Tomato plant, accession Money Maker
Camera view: bottom (45 deg); turntable rotation: 90 degrees
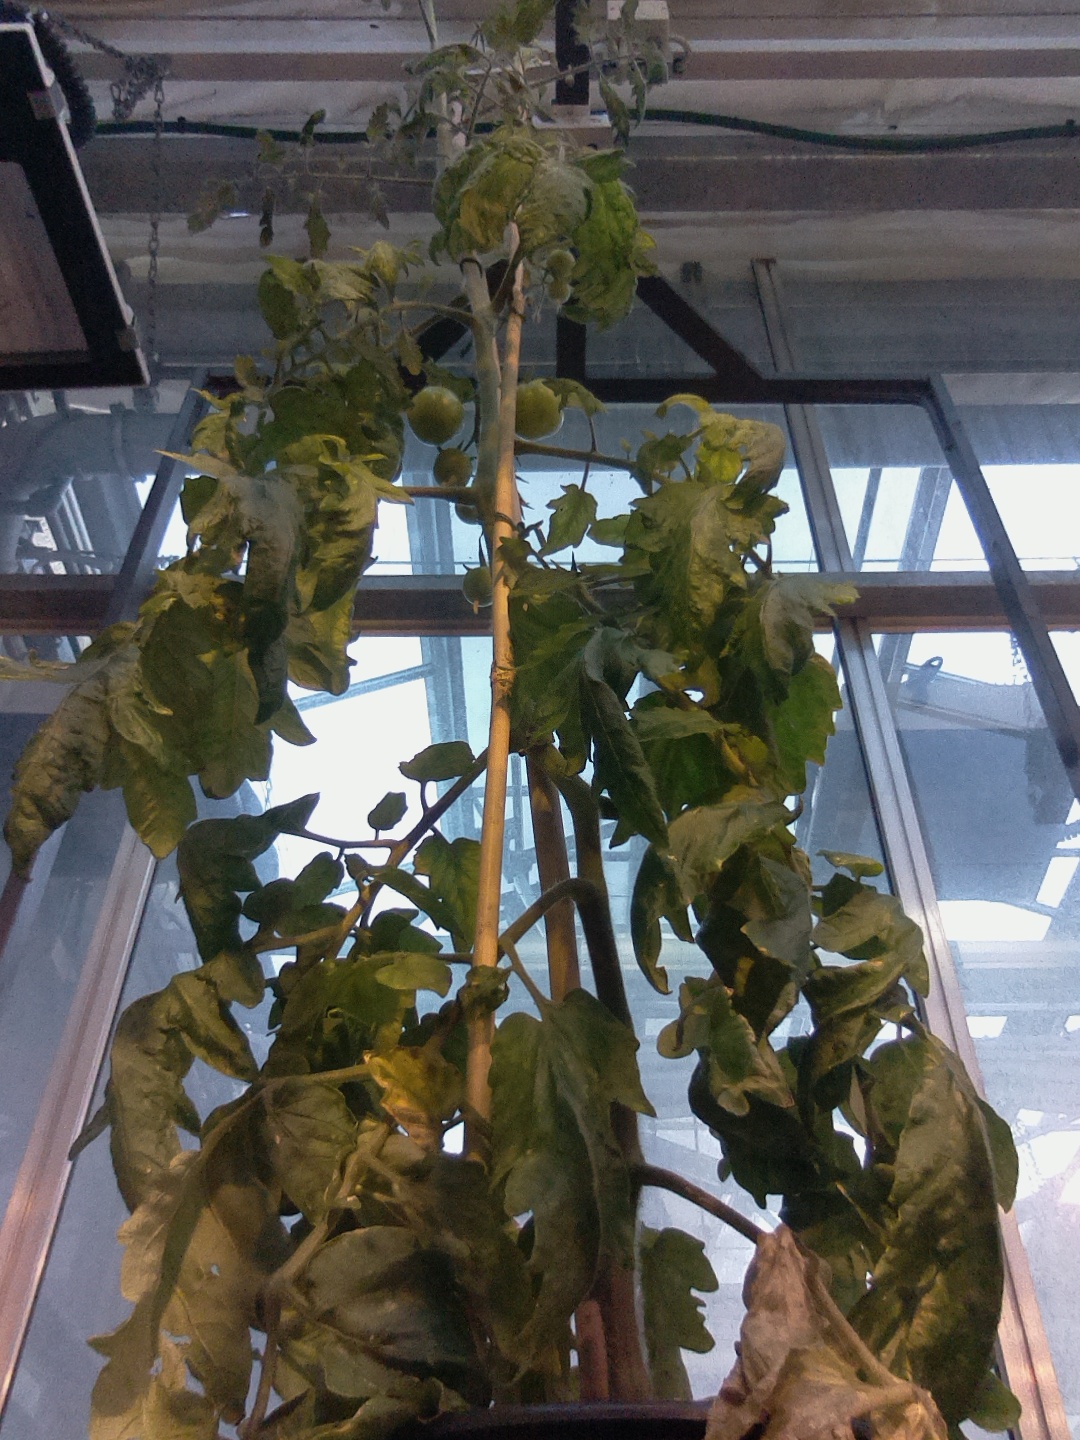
BBCH growth stage 74: 40%-50% of final fruit size